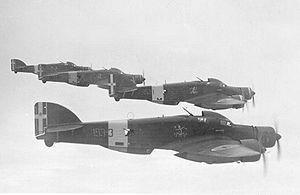
Le Savoia-Marchetti SM.79 Sparviero est un bombardier moyen trimoteur italien qui servit principalement durant la Seconde Guerre mondiale. Initialement conçu comme avion de transport de passagers, ce monoplan à ailes basses décrocha, durant la période 1937 - 1939, près de 26 records de vitesses, devenant ainsi le bombardier moyen le plus rapide de cette période. Le SM.79 servit pour la première fois durant la Guerre d'Espagne et ensuite sur tous les fronts où l'Italie était engagée, mais c'est en Méditerranée où il démontra tout son potentiel de bombardier-torpilleur contre la flotte britannique. Avion robuste malgré une structure légère en bois et métal et apprécié de ses équipages, il est certainement l'avion italien le plus connu de la Seconde Guerre mondiale. Sa silhouette facilement reconnaissable avec sa « bosse », lui value le surnom de « Gobbo Maledetto ». Produit à quelque 1 300 exemplaires, il fut le bombardier italien le plus fabriqué durant la Seconde Guerre mondiale, et certains d'entre eux sont restés en service jusqu'en 1952.
La Seconde Guerre mondiale est la première guerre où les avions militaires furent utilisés de façon intensive, devenant un élément essentiel de la doctrine militaire. Certains avions, bien que conçus et utilisés pendant l'entre-deux-guerres, particulièrement au cours de la guerre d'Espagne ont été réunis ici car ils ont été rendus célèbres par leur action au cours de la Seconde Guerre mondiale. Les noms officiellement attribués à certains avions, figurent à côté de leur désignation en italique.
L’Aeronautica Militare est le nom de la force aérienne italienne.
On appelle Aviazione Legionaria l'ensemble des unités aériennes envoyées par la Regia Aeronautica italienne, en appui aux nationalistes durant la Guerre civile d'Espagne depuis août 1936 jusqu'à la fin du conflit.
Alphonse Marie François Antoine Diego d'Orléans, infant d'Espagne et cinquième duc de Galliera, est né à Madrid, le 12 décembre 1886, et est décédé à Sanlúcar de Barrameda, dans la province de Cadix, le 6 août 1975. C’est un membre de la maison d'Orléans et de la famille royale espagnole et un aviateur militaire de renom.